Gail Greenwood

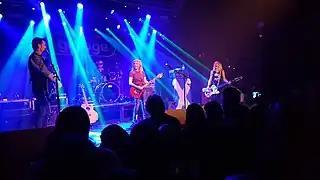
Gail Greenwood (right) performing with Belly in Glasgow, Scotland 2018

Greenwood and her partner, singer/bassist Chil Mott, formed the group Benny Sizzler in 2003 with guitarist Mark Tomis and drummer Slim Jim Colleran. Alumni of this band include drummer Tom Berglund, the late guitarist/singer Gene Severens (who had played with Greenwood in Boneyard) and guitarist Terry Linehan (a fill-in guitarist for Green Day). Greenwood and Mott remain active in anti-sprawl efforts, promoting the retention of open spaces, responsible development and lobbying for land conservation in the face of tremendous pressure by big-box corporations including Wal-Mart.